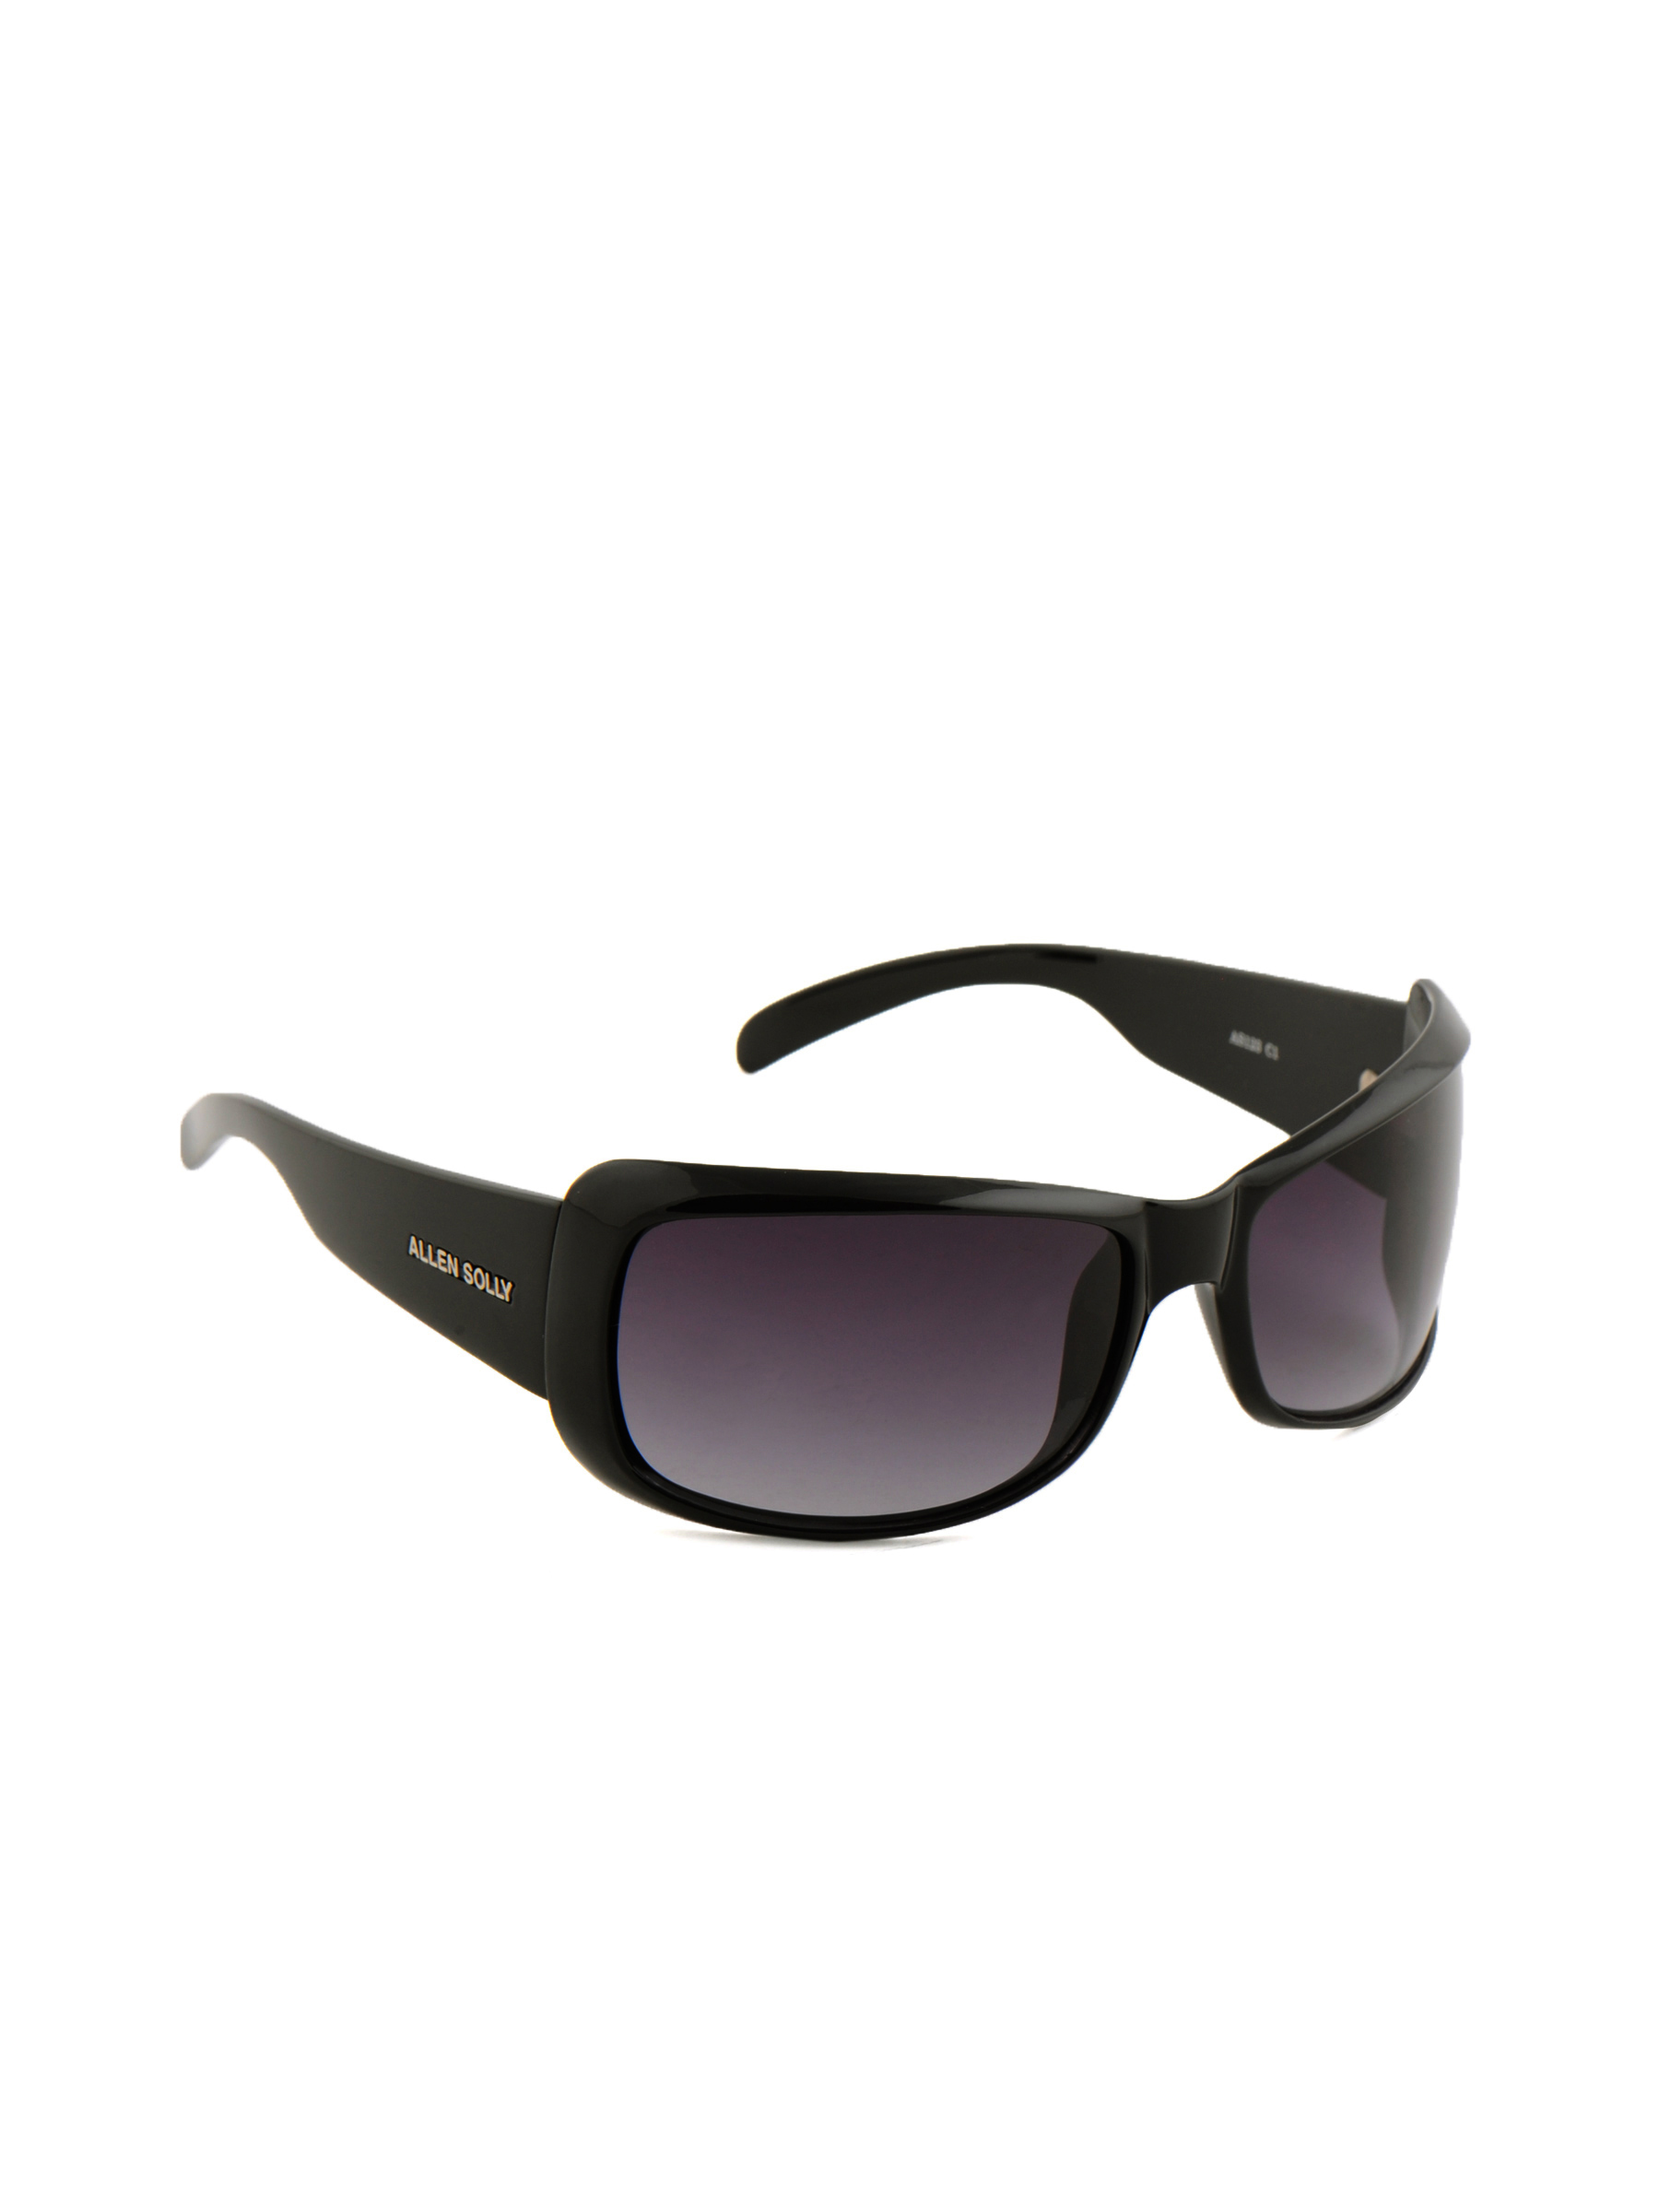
Allen Solly Unisex Sunglasses AS123-C1
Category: Accessories / Eyewear / Sunglasses
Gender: Unisex
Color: Black
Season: Winter 2016
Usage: Casual